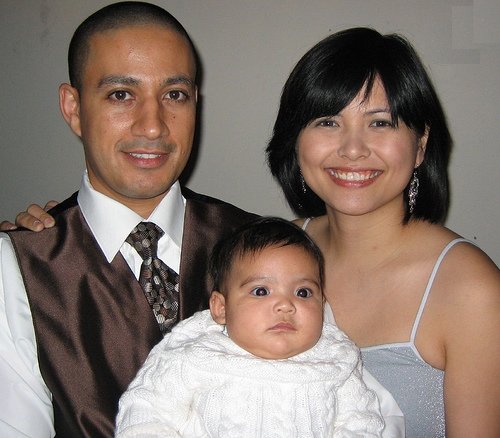
Label: not_food